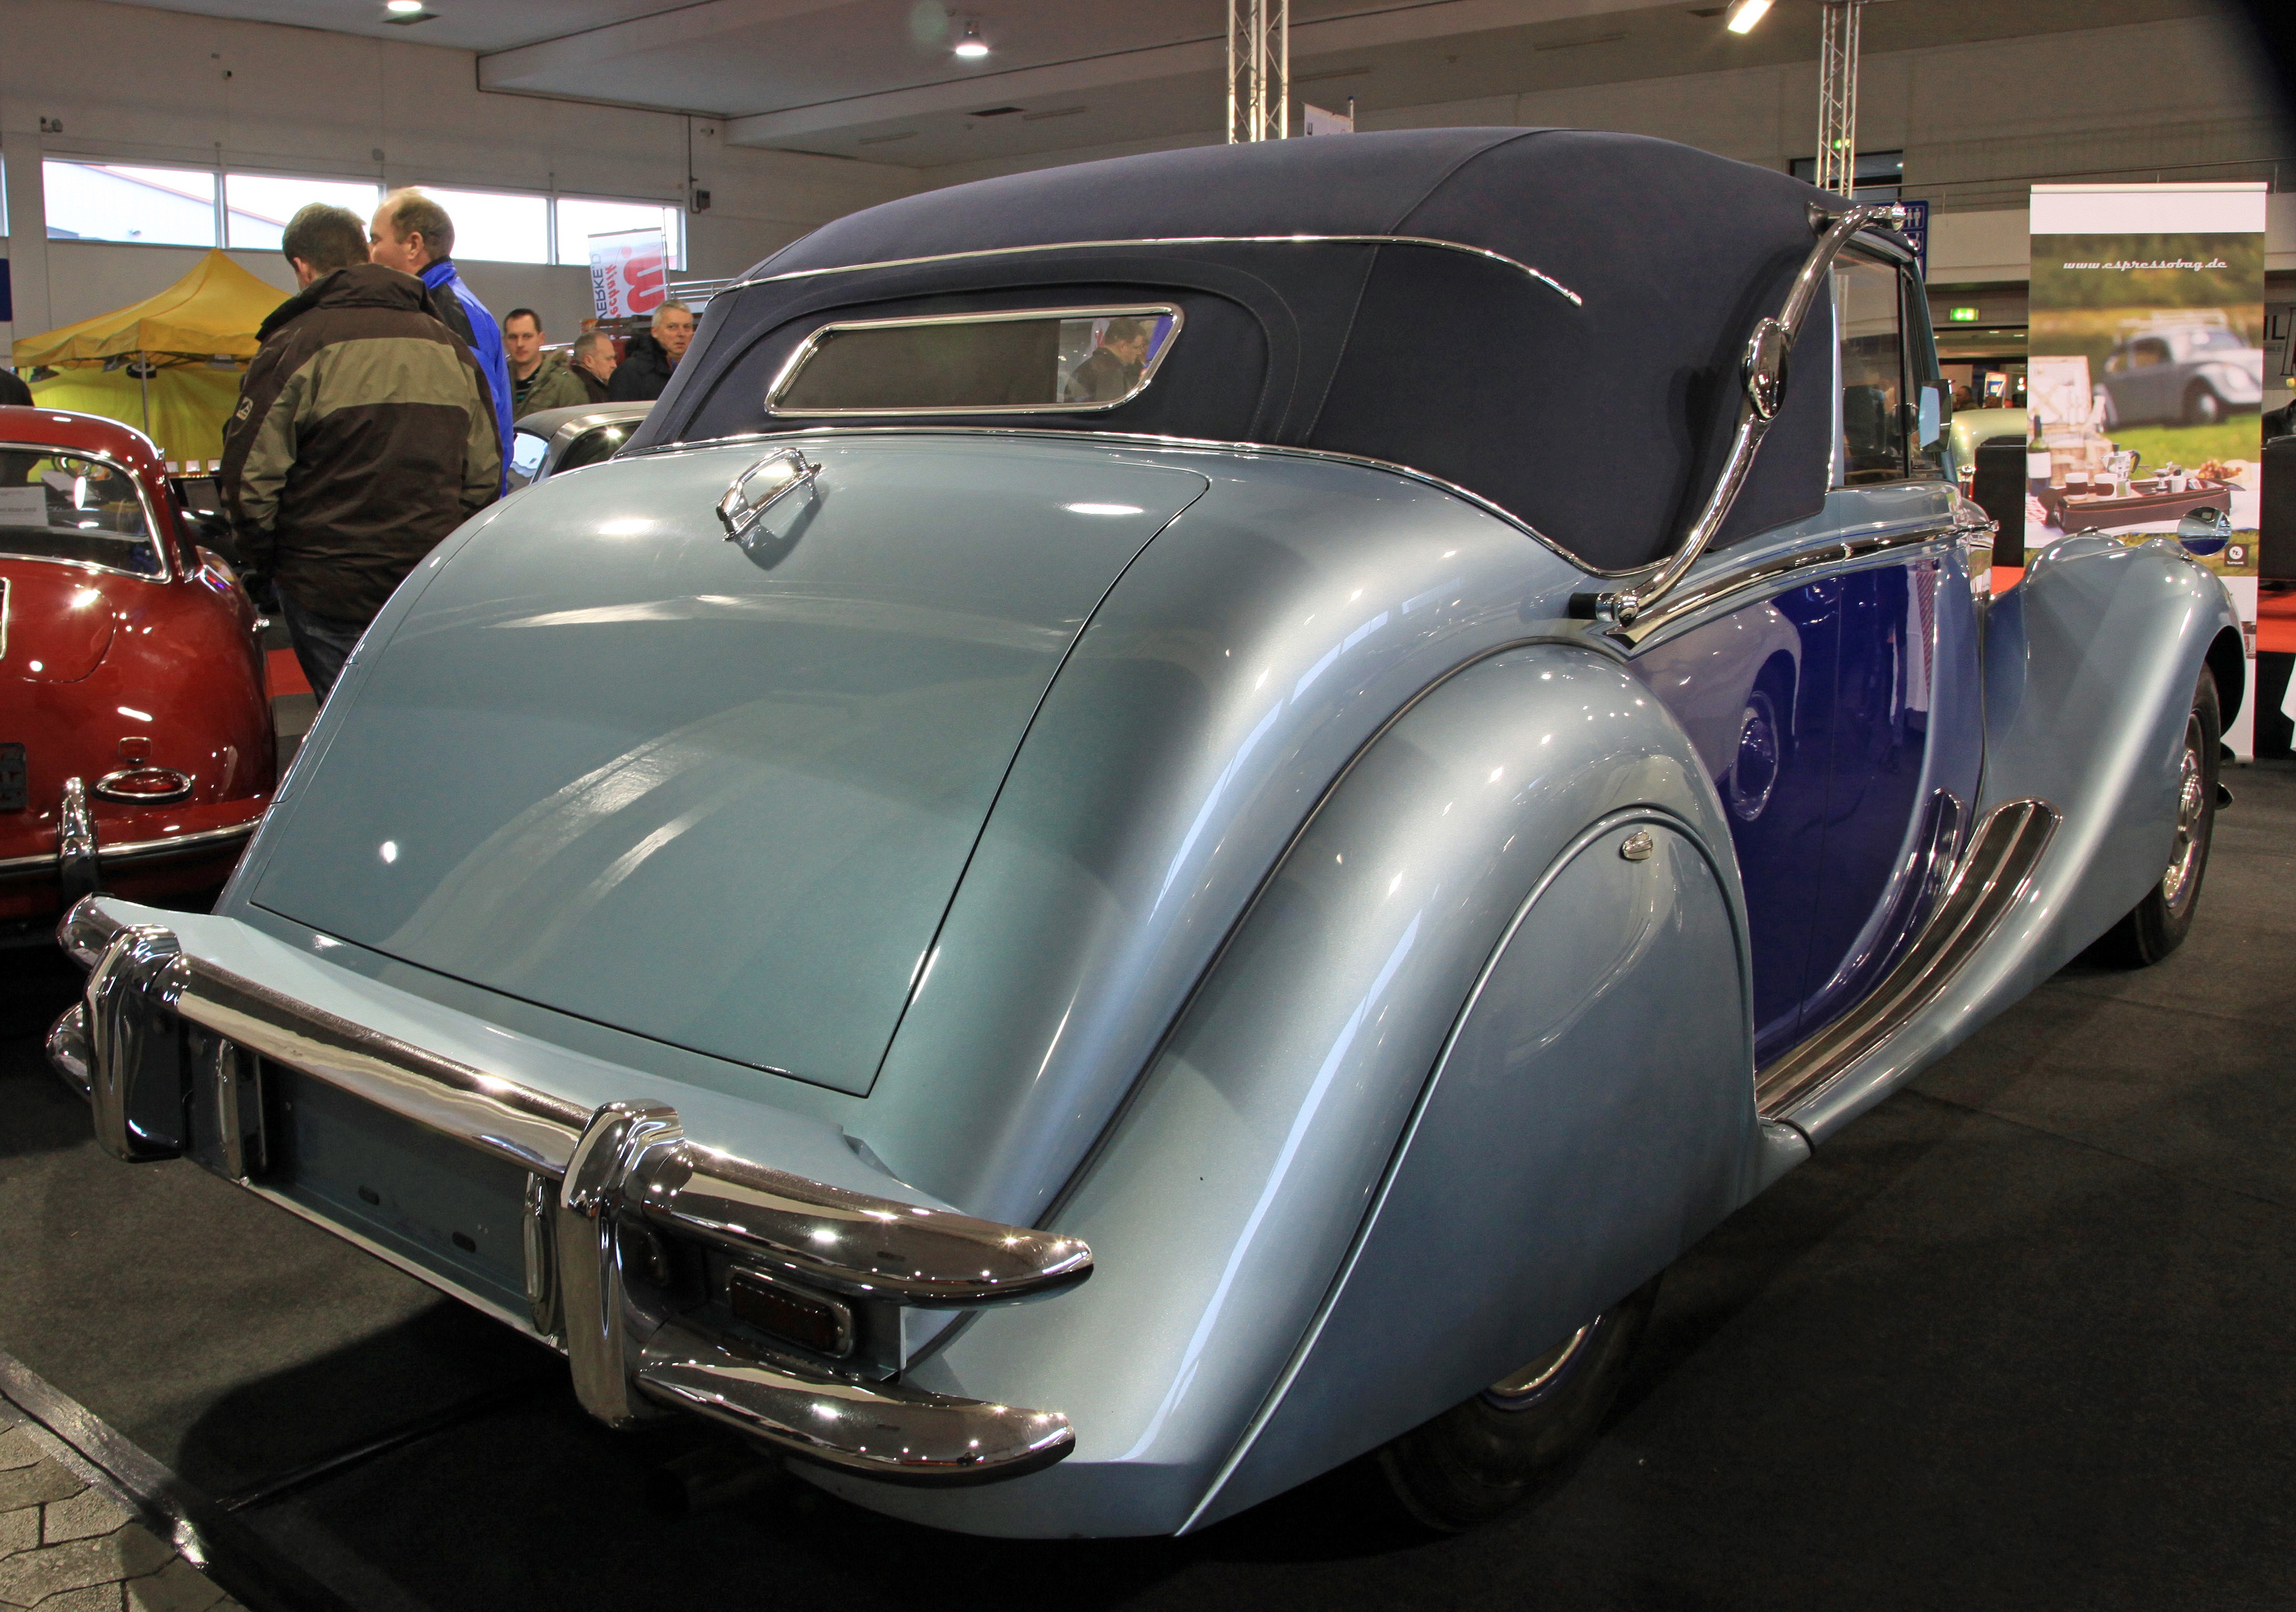
car, wheel, old, vehicle, auto, old car, automotive, motor vehicle, vintage car, england, chrome, oldtimer, classic, historically, rarity, tailfin, rarely, antique car, vintage car automobile, hot rod, auto show, land vehicle, automobile make, automotive exterior, automotive design, luxury vehicle, jaguar mk v